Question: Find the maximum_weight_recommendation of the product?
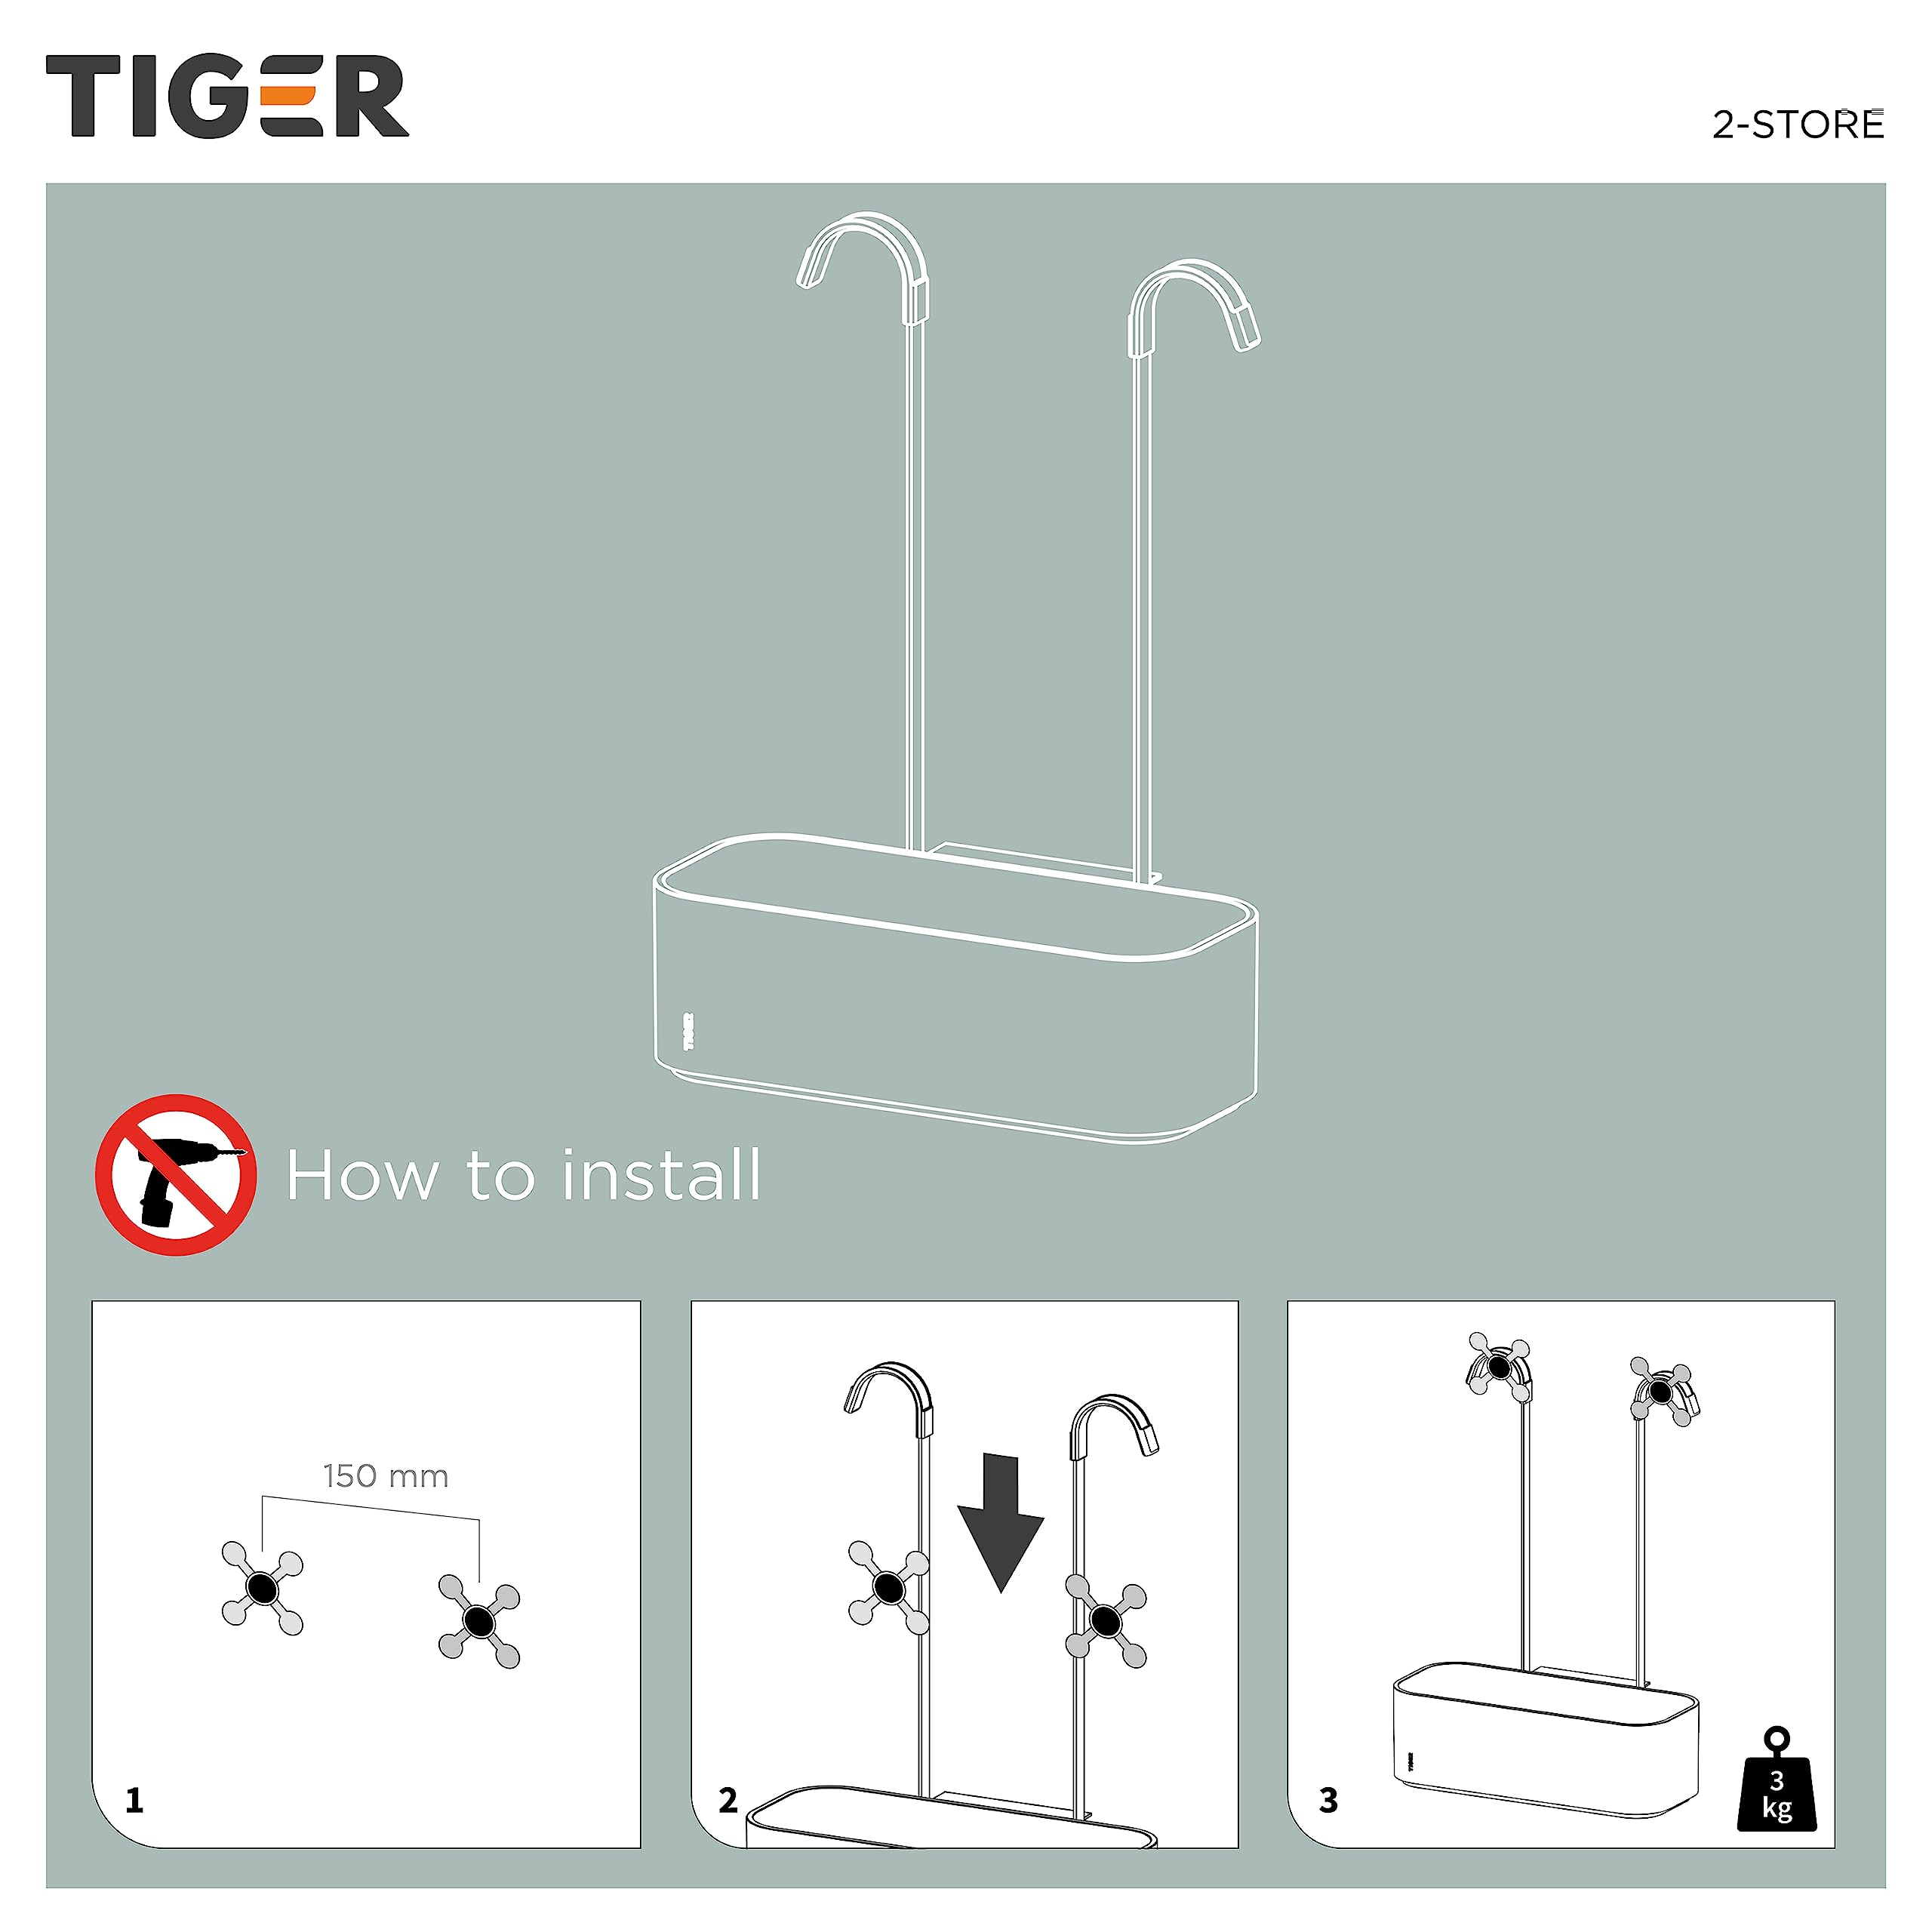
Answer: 3.0 kilogram